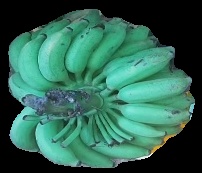
Variety: elakki-bale
Grade: grade2